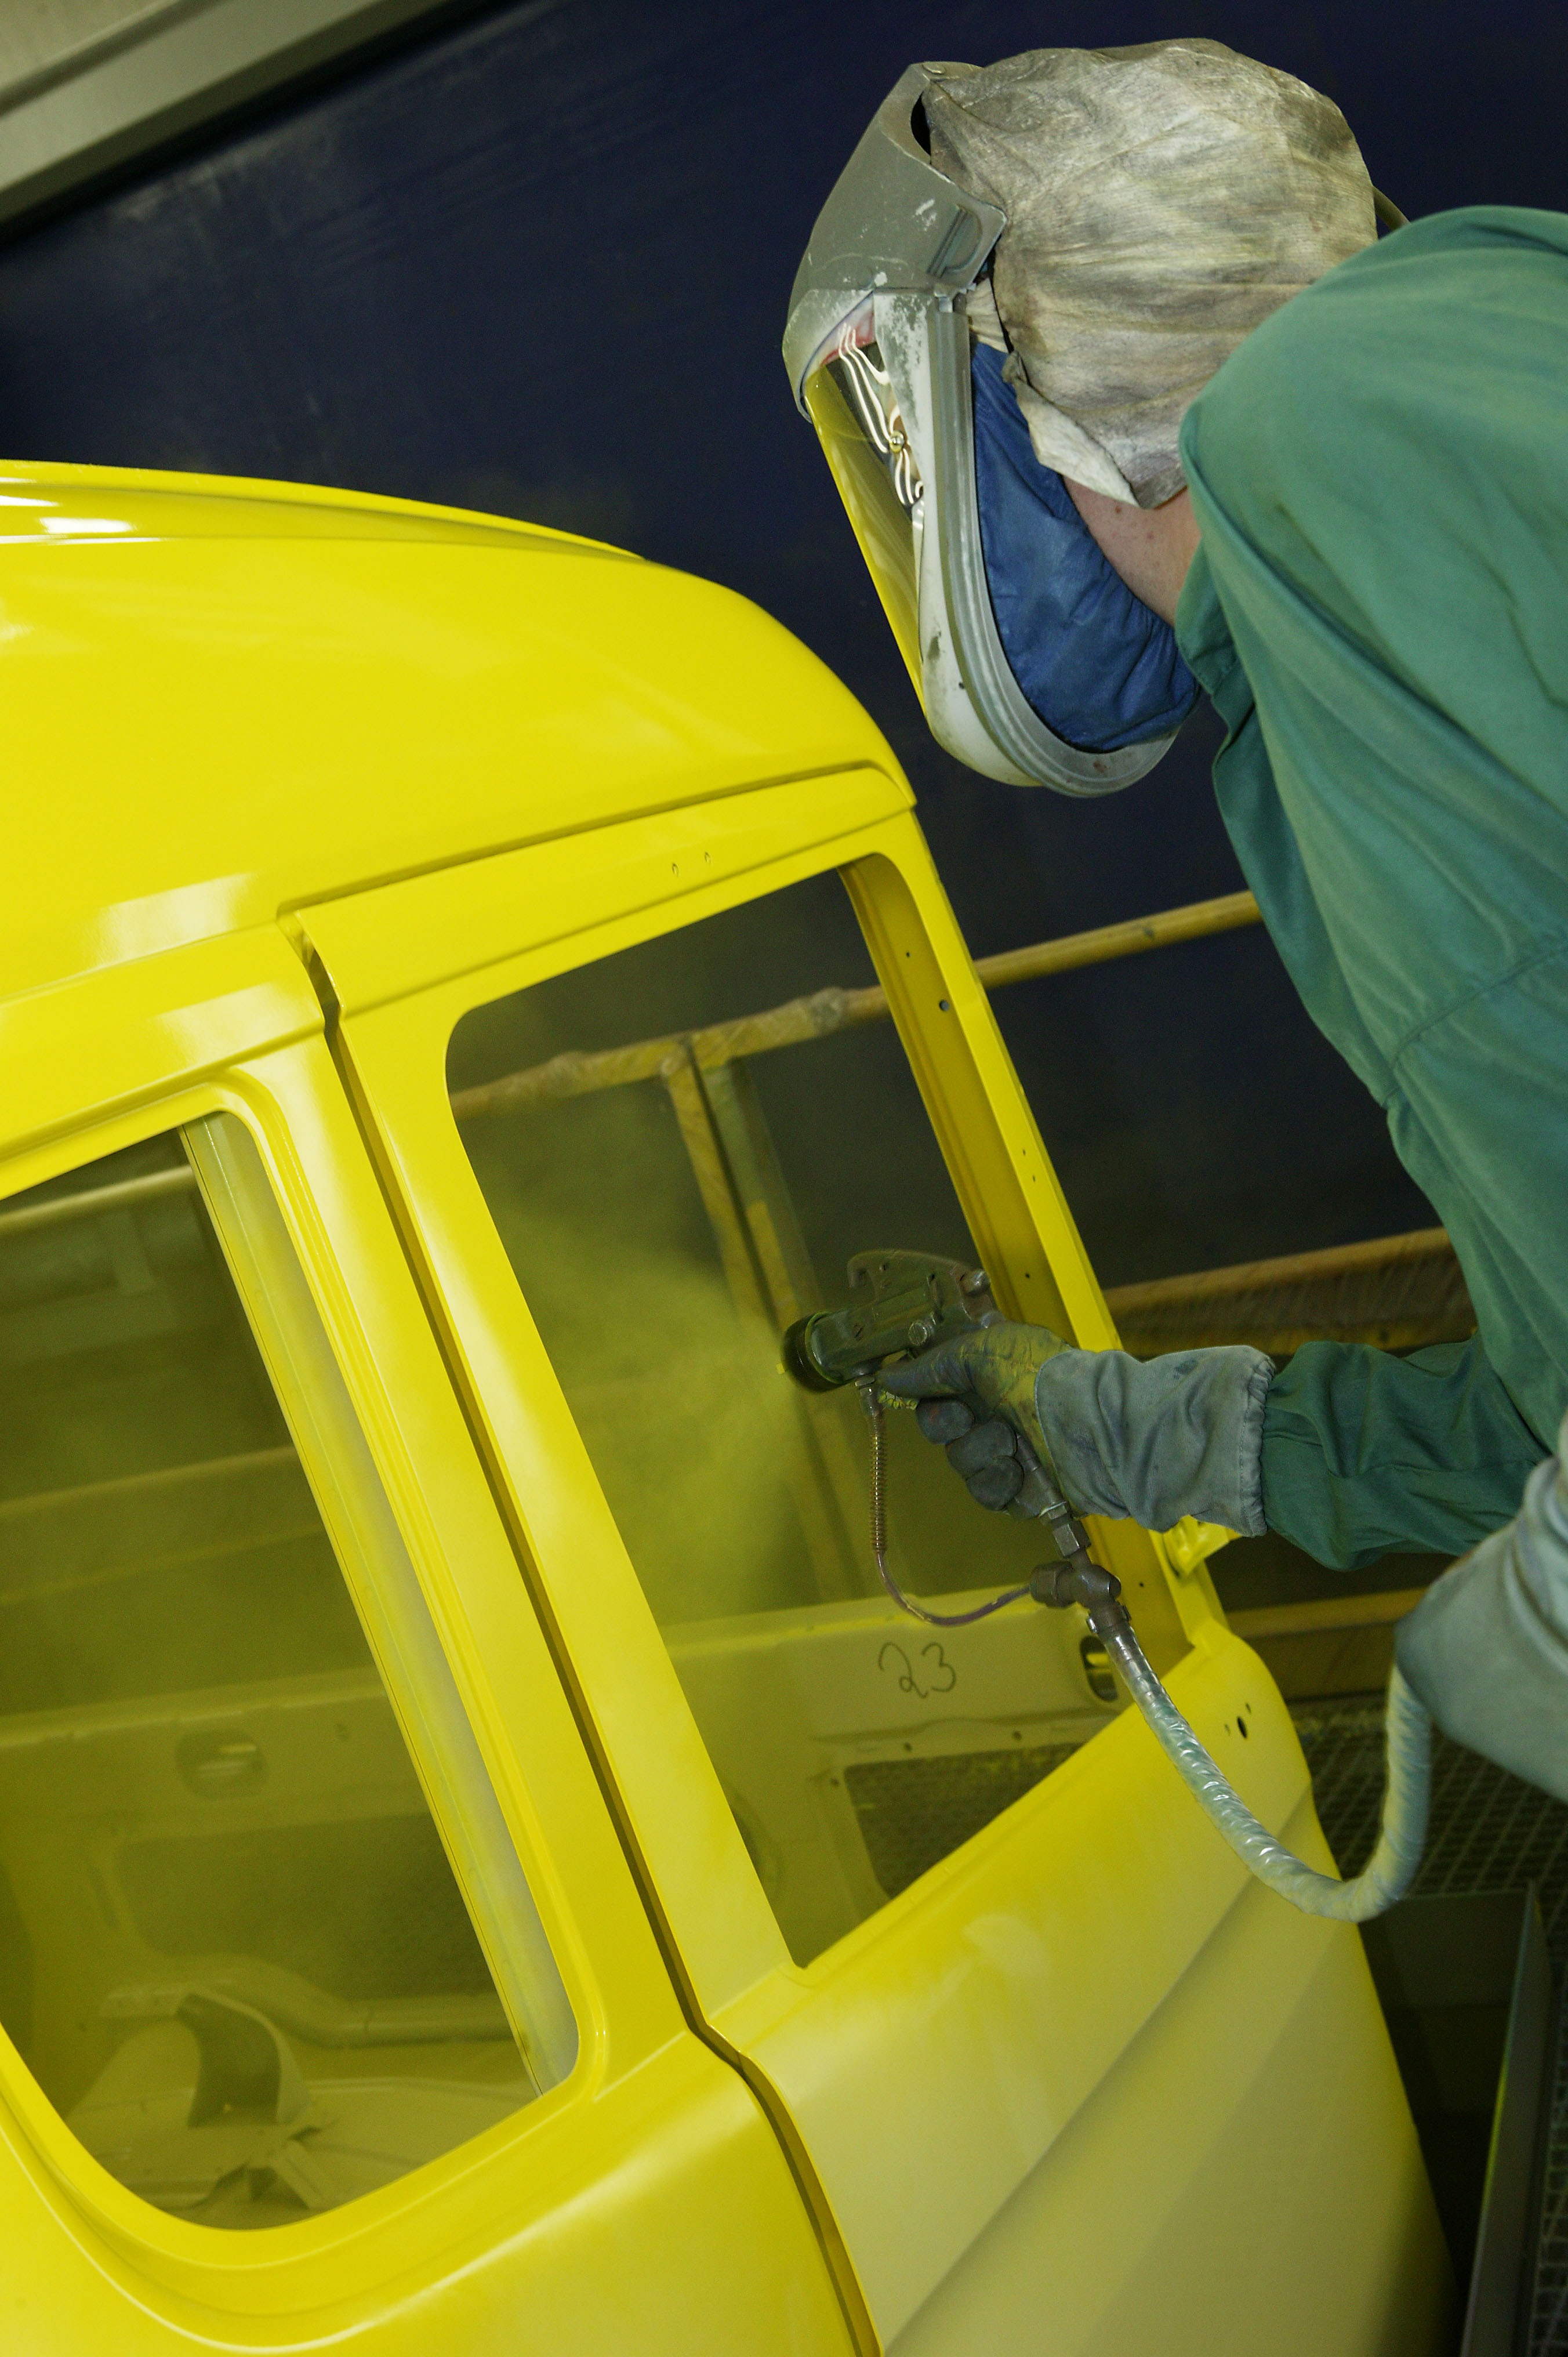
car, wheel, window, glass, truck, vehicle, windshield, paint, yellow, painting, bumper, painter, airbrush, automotive exterior, sprutm la, lackerare